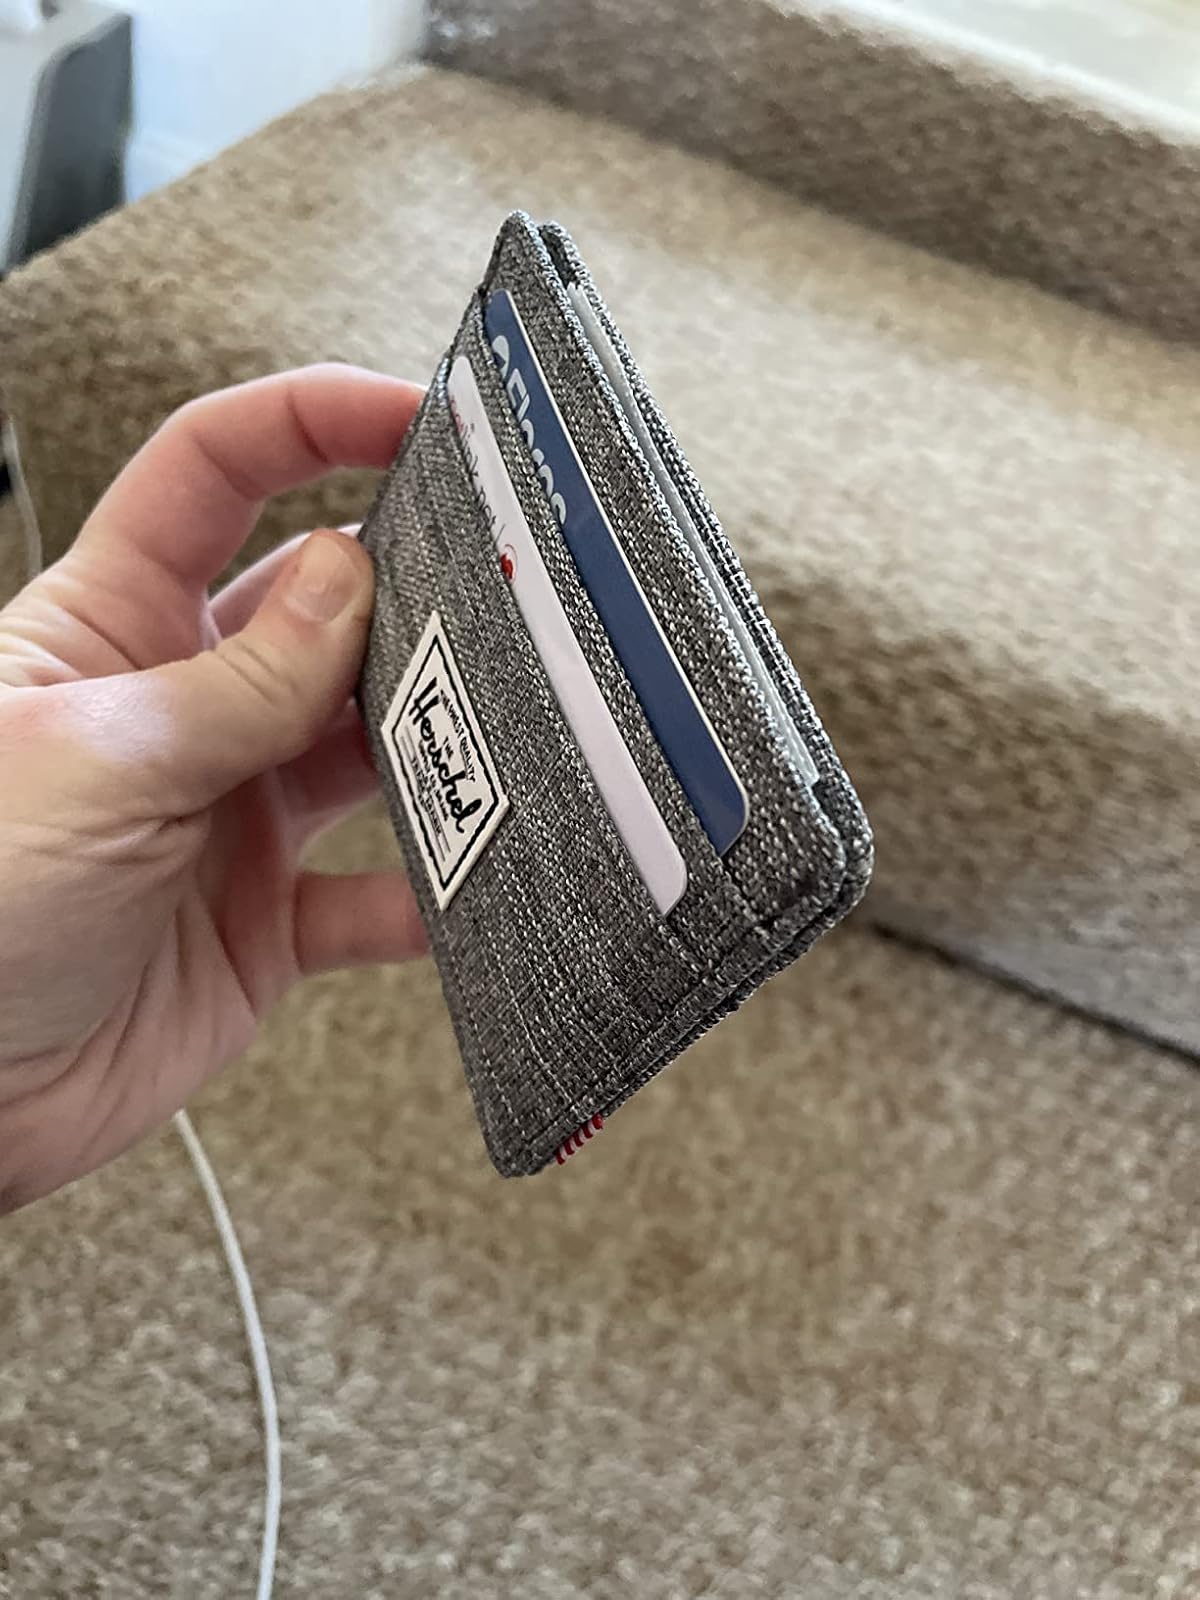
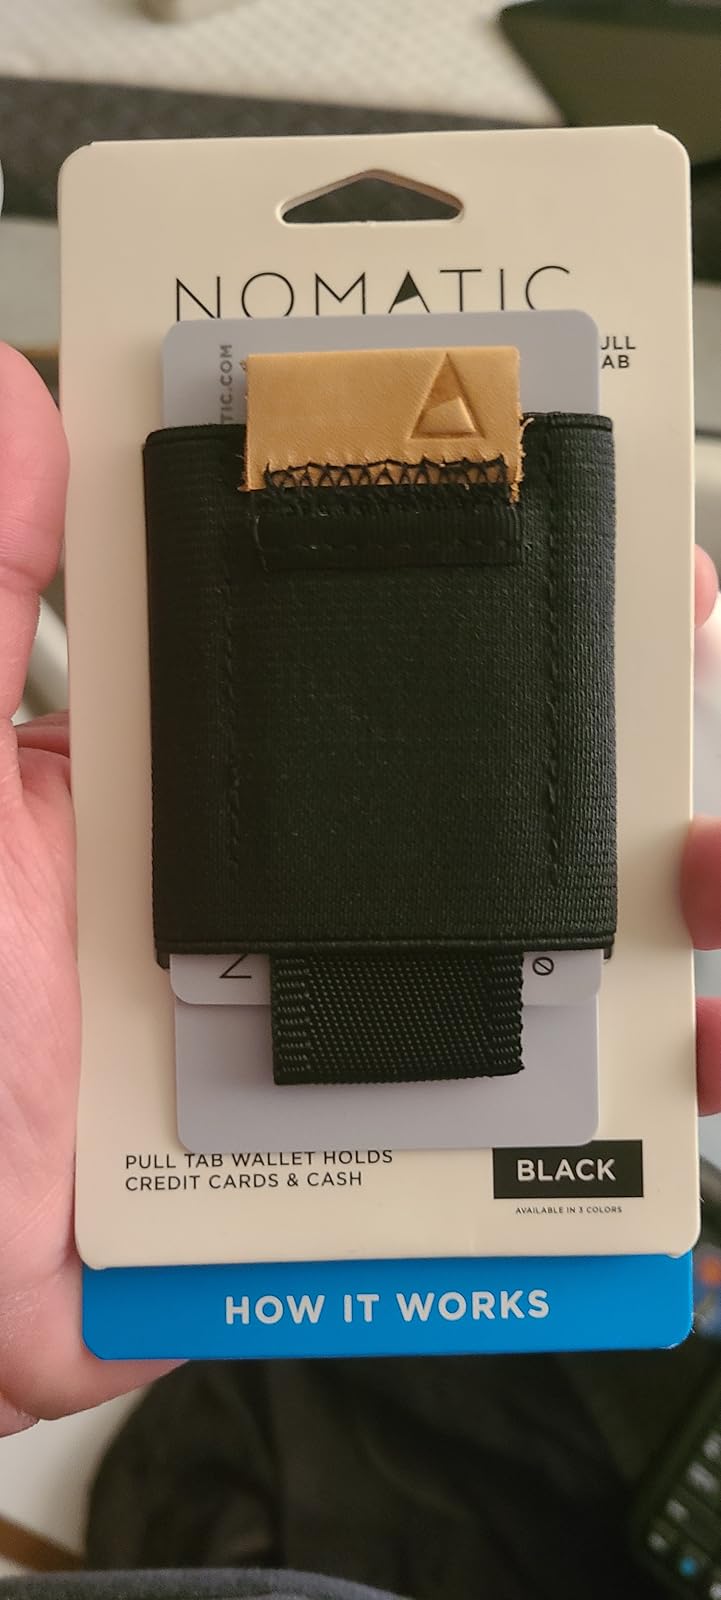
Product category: accessories_wallet
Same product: no